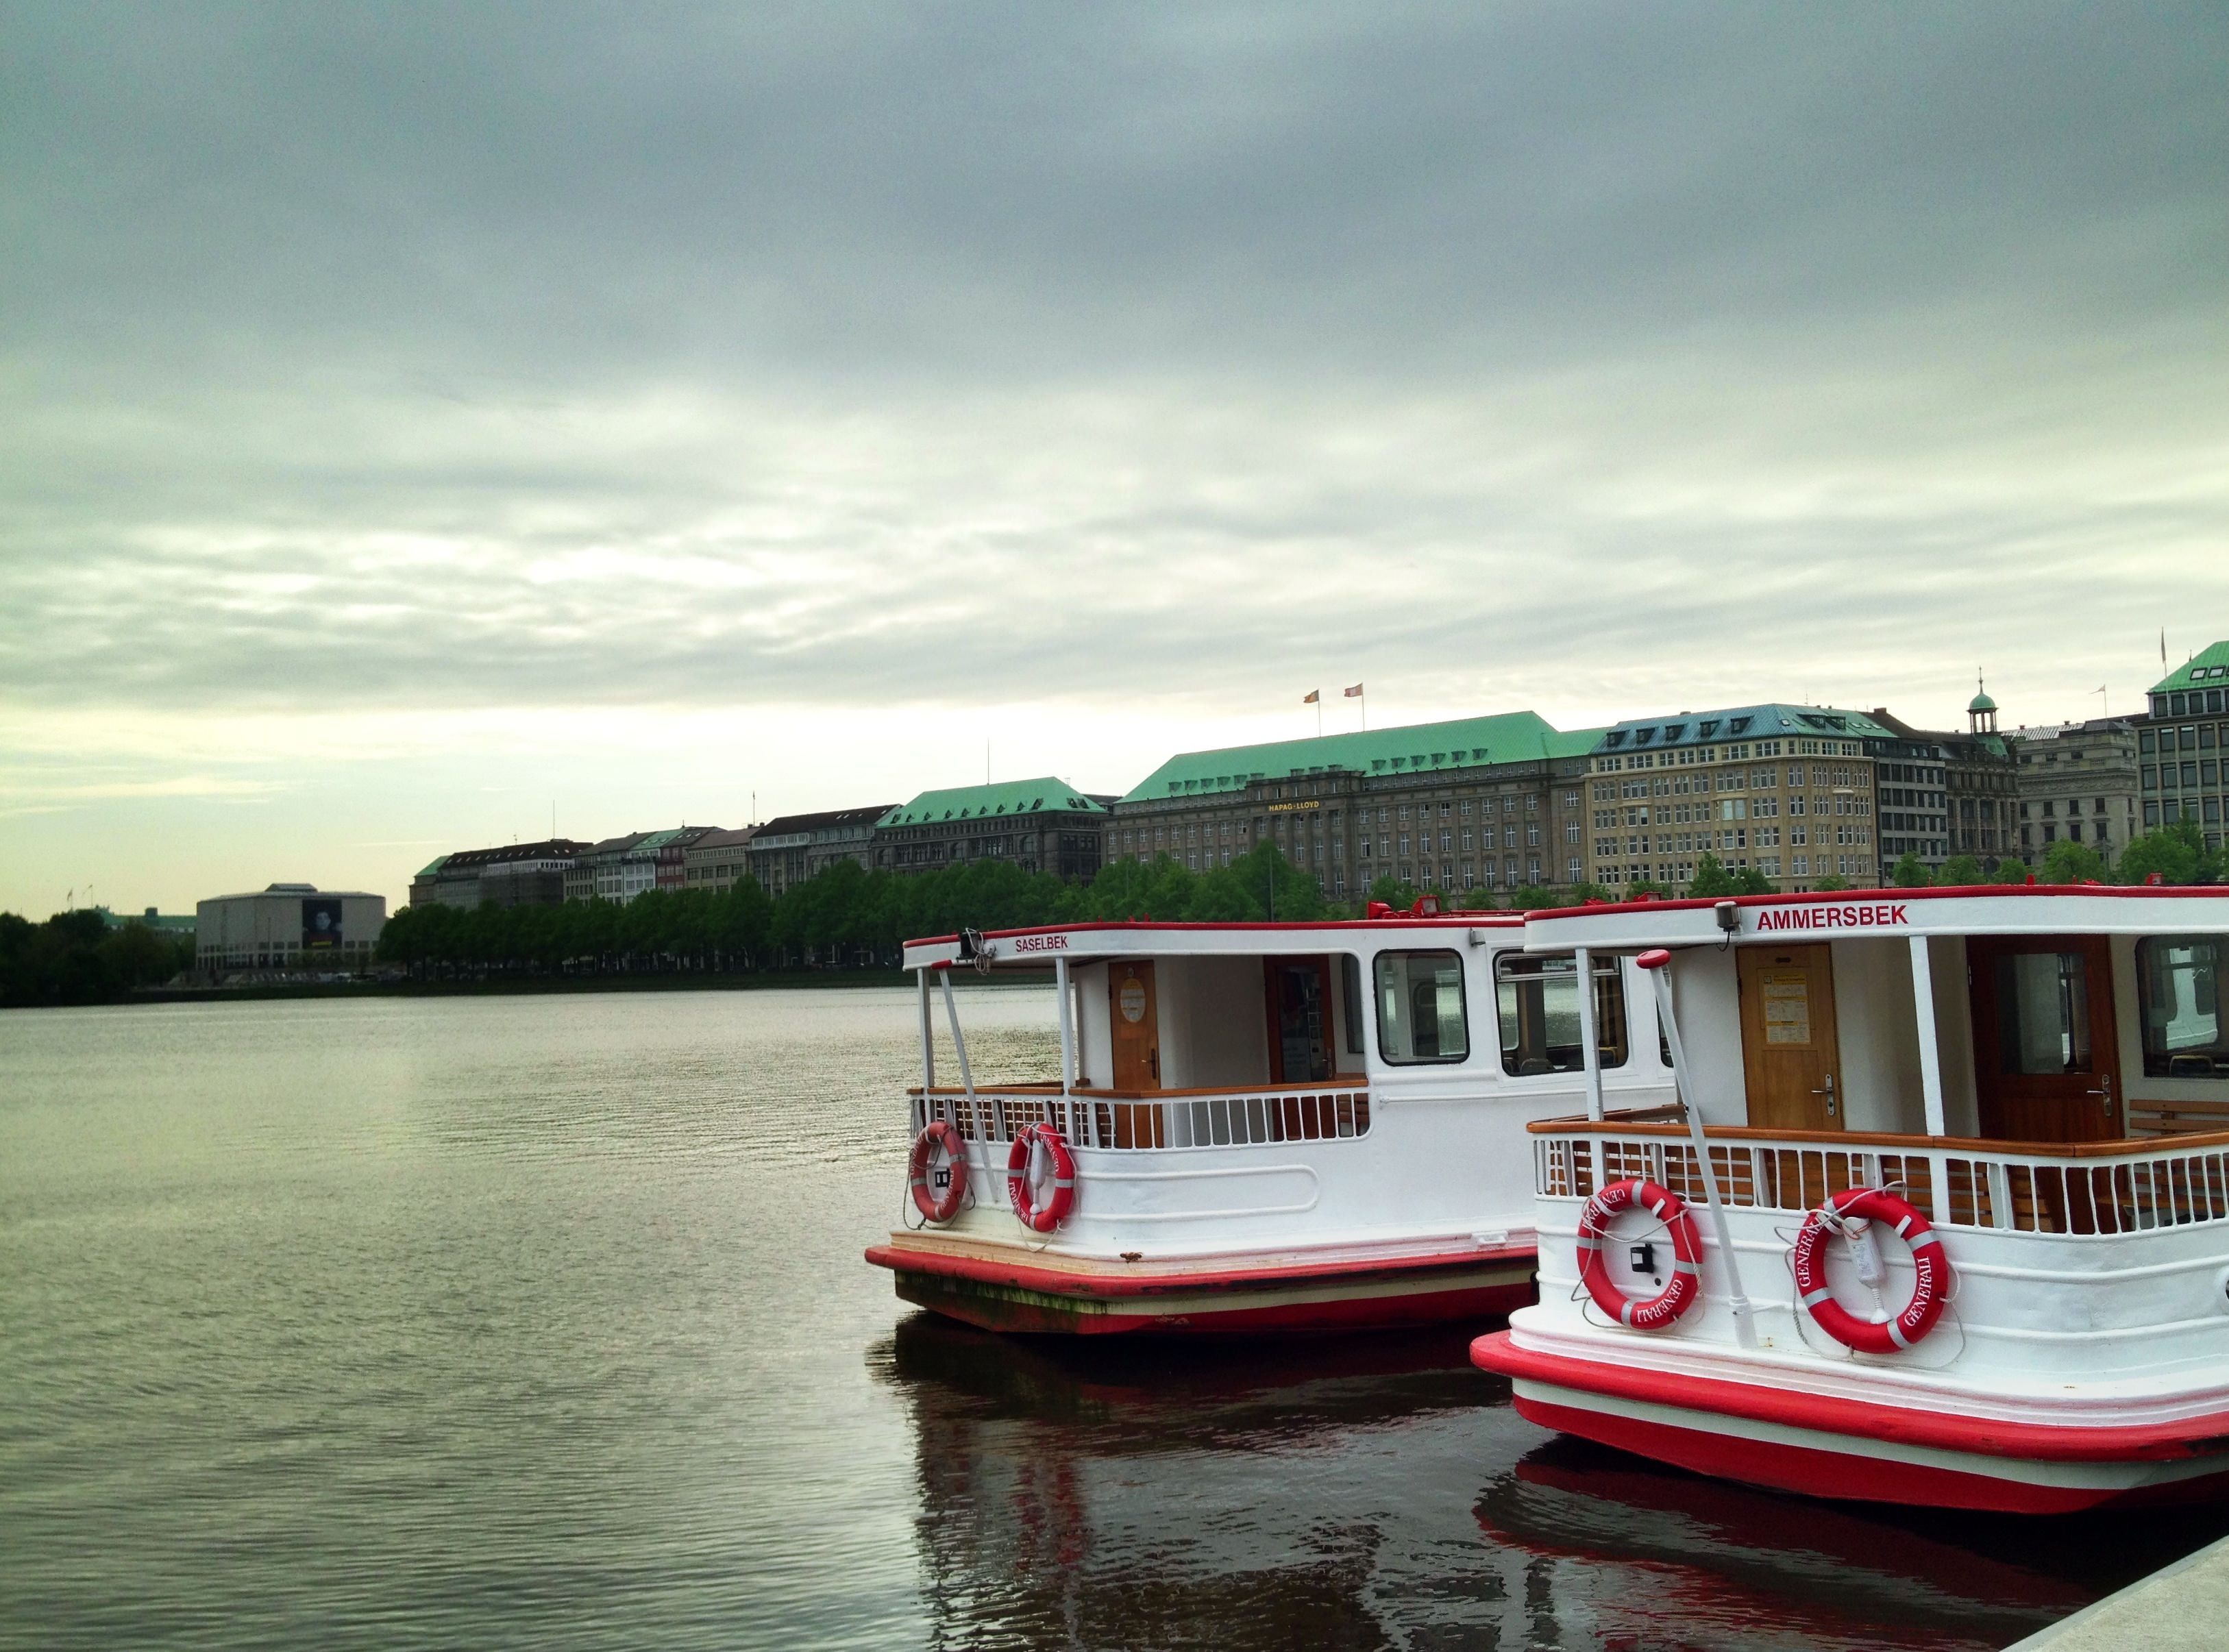
sea, water, boat, canal, vacation, vehicle, waterway, germany, watercraft, hamburg, alster, binnenalster, innenalster